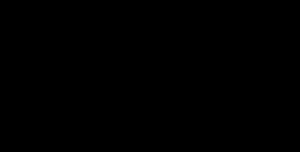
Polyène est le nom générique des composés organiques polyinsaturés qui possèdent au moins 2 doubles liaisons carbone-carbone et au moins 5 carbones.
Les lipides constituent la matière grasse des êtres vivants. Ce sont des molécules hydrophobes ou amphiphiles — molécules hydrophobes possédant un domaine hydrophile — très diversifiées, comprenant entre autres les graisses, les cires, les stérols, les vitamines liposolubles, les mono-, di- et triglycérides, ou encore les phospholipides.